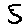
Label: 5